Siegfried Balleis

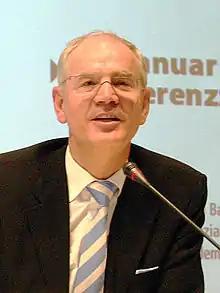
Siegfried Balleis.

Siegfried Balleis (born August 4, 1953) is a German politician, representative of the Christian Social Union of Bavaria.